Janne Martikainen

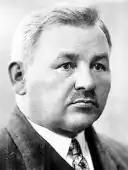
Janne Martikainen

Janne Martikainen (24 March 1878 – 11 July 1934) was a Finnish politician, born in Kuopio. He was a Member of the Parliament of Finland from 1907 to 1909, representing the Social Democratic Party of Finland (SDP).